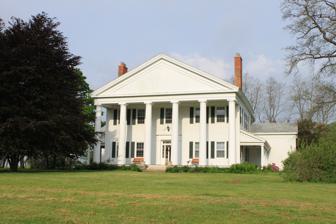
Building: Gordon Hall (Dexter, Michigan)
Country: United States of America
Year built: 1844
Historic house in Michigan, United States United States historic place Gordon Hall U.S. National Register of Historic Places Michigan State Historic Site Show map of Michigan Show map of the United States Interactive map Location 8311 Island Lake Rd., Dexter, Michigan Coordinates 42°20′25″N 83°53′55″W / 42.34028°N 83.89861°W / 42.34028; -83.89861 Area 9 acres (3.6 ha) Built 1844 ( 1844 ) Built by Sylvester Newkirk Architect Calvin T. Fillmore Architectural style Greek Revival NRHP reference No. 72000664 Significant dates Added to NRHP November 9, 1972 Designated MSHS February 19, 1958 Gordon Hall , also known as the Judge Samuel W. Dexter House , is a private house located at 8341 Island Lake Road in Dexter, Michigan . It was designated a Michigan State Historic Site in 1958 and listed on the National Register of Historic Places in 1972. The house is unique in Michigan for its balance, large scale, and massive hexastyle portico . The structure is also significant as the dwelling of Judge Samuel W. Dexter, a pioneering Michigan resident and land baron who had a substantial impact on early development of Washtenaw County and other sections of the state. The house was later owned by Dexter's granddaughter Katharine Dexter McCormick , a pioneering research scientist, suffragist, and philanthropist. In its early days, Gordon Hall hosted at least two, and possibly three United States presidents , and it was almost certainly a stop along the Underground Railroad . Samuel William Dexter Judge Samuel W. Dexter, c. 1860 Samuel W. Dexter's earlier house on Huron Street in Dexter (demolished 1937) Samuel W. Dexter was born in Boston in 1792 to Samuel Dexter , a politician who served as a Congressman, Senator, and both Secretary of War and Secretary of the Treasury under President John Adams ; and Catherine Gordon, daughter of William and Temperance Gordon of Boston. The younger Dexter attended Harvard University , where he graduated in 1812, and he received a law degree three years later. He moved to Athens, New York , in 1816 and married Amelia Augusta Prevost. The couple had two children: Samuel P., born in 1817 (who died 1849), and Augustine, born in 1820. However, both Amelia and Augustine died in 1822. In 1824, Dexter moved to Detroit with $80,000, and proceeded to purchase 926 acres of land in Michigan. On that land, Dexter founded Byron, Michigan , the county seat of Shiawassee County , and Saginaw, Michigan , the county seat of Saginaw County . He also purchased land in Webster and Scio Townships in Washtenaw County , on which he later founded the village of Dexter. On his Washtenaw County holdings, Dexter built a sawmill on Mill Creek, and a log cabin nearby. Dexter returned to Massachusetts in 1825, and there married his second wife, Susan Dunham. Dexter returned to Michigan in 1826, living in the log cabin while a frame house was built nearby on the riverbank, located on what is now Huron Street in the present-day village of Dexter. As the village grew, Dexter's house became the center of activity for the community. Dexter established a post office in the house, and it was used as a place of worship for a number of different denominations. In 1826, Dexter was appointed Chief Justice of Washtenaw County by Lewis Cass , a post he served in until 1833. In addition to his sawmill, he also built a grist mill and a boarding house. In 1829, he established the first newspaper in Washtenaw County, the Western Immigrant , published in Ann Arbor . He also ran for Congress in 1831, and served as a Regent of the University of Michigan in 1840. In 1827, a son was born to Dexter and his wife Susan; however, soon after both Susan Dexter and the infant died. In 1828, Dexter married his third wife, sixteen-year-old Millisent Bond, whose widowed mother had recently settled in Michigan after moving from Massachusetts. The couple had eight children: Mary (born 1830), W. Wirt (born 1831), Katherine (born 1833), Hannah (born 1834), Julia (born 1837), Charlotte (born 1839), Isabella (born 1841) and Marshall (born 1858 – died 1880). All of the children lived to adulthood. In 1830, Dexter platted a village on the land surrounding his house; he named it "Dexter" to honor his father. He also obtained land in other parts of Michigan; in addition to establishing Saginaw, Byron, and Dexter, he platted Ionia, Michigan , and by 1835 owned 3,500 acres (1,400 ha) of land in Washtenaw County alone. Dexter was a vocal supporter of railroads (and, indeed, is generally credited as the first person to publicly call for the construction of a transcontinental railroad, in an editorial in 1832), and in 1837 deeded a 100-foot (30 m) wide portion of his land to the state for the purpose of constructing a railroad. The railroad was built in 1841, and passed very close to Dexter's Huron Street house. This encouraged him to build a larger country mansion on 1,700 acres (690 ha) outside of Dexter, a house he called "Gordon Hall" in honor of his mother, Catherine Gordon Dexter. Gordon Hall history Millisent Dexter c. 1870 Basement plan: note trap door callout on left Dexter chose a site on a prominent hilltop to build his country estate. He hired architect Calvin T. Fillmore (brother of Millard Fillmore ) to design his new country house. Fillmore had moved to Washtenaw County in 1837, and had a successful career as an architect and builder. Dexter himself also had some hand in the design. Overseeing the building was Fillmore's assistant Sylvester Newkirk, who later went on to become a successful contractor, and also to marry Fillmore's niece Viola Johnson. Construction on Gordon Hall began in 1841, and wasn't completed until 1843. The substantial construction time was due in great part to the difficulty in obtaining lumber, much of which had to be hauled in from Flint or Detroit . However, once construction was complete, the Dexters moved from their previous house on Huron Street into the new country house (the Huron Street house was demolished in 1937). The Dexters, as prominent citizens, entertained many important visitors, including US Presidents James K. Polk and James Buchanan . Although it is not certain, it is likely that a third president, Millard Fillmore, also visited Gordon Hall – it is known that Fillmore visited his brother Calvin, and it is likely the pair would have toured the house that Calvin designed. Samuel Dexter was a staunch abolitionist , and it is nearly certain that Gordon Hall was a stop on the Underground Railroad . There is some evidence that Millisent Dexter employed a string of Black servants, all of whom were recent arrivals to the village and none of whom stayed for any length of time. In oral histories, Samuel Dexter and his sons were identified as conductors on the Underground Railroad. More telling, it has been documented that Gordon Hall once contained a secret room in the basement, accessible through a trap door on the south porch and from concealed openings in crawl spaces under the other porches. Although the trap door was removed during remodeling and the "secret" room had doors cut to it, the passages to the crawl space remain in the house. Samuel Dexter lived in Gordon Hall until he died on January 6, 1863. Millisent Dexter and some of their children continued to live in the house. Millisent made some alterations to the structure, most significantly removing one of the wings and adding a four-story tower in its place in the 1870s. Samuel Dexter's business operations were passed to Wirt Dexter, his only son. Wirt sold off much of the surrounding land, so that by 1875 the estate was down to about 70 acres. On June 27, 1899, Millisent Dexter died. Her will specified that Gordon Hall was to be sold, with the proceeds of the sale being split among her daughters. In 1900, the house was sold to Thomas Birkett, a prominent local banker and miller. Birkett lived in the house for some time, but at some point moved out, leaving it vacant. By the time of his death in 1916, the structure was in very poor condition. After Birkett's death, the property was purchased by Dr. Charles G. Crumrine, a physician from Detroit whose health was failing and who wished to retire to the country. Crumrine moved into Gordon Hall in 1919, repairing the structure and adding a new roof. He ran the property for some time as a farm, but was soon overcome by illness and died in 1924. Crumrine willed the property to his son, Charles Jr. The younger Crumrine rented out portions of the house, but then allowed it to go vacant for many years, and again fall into disrepair. In 1934, the Historic American Buildings Survey project documented the building, taking photographs and making drawings of the exterior. In 1939, Katharine Dexter McCormick purchased the property. McCormick was the daughter of Judge Samuel Dexter's son Wirt, and had been born in Gordon Hall in 1875. She had graduated from the Massachusetts Institute of Technology in 1904 with a BS in biology. She then married Stanley McCormick, the son of Cyrus McCormick . Katharine McCormick conducted research in biochemistry and schizophrenia , was instrumental in achieving the ratification of the 19th amendment allowing women to vote, and co-founded the League of Women Voters . At the time she purchased Gordon Hall, McCormick was living in California. She hired Emil Lorch, dean emeritus of the College of Architecture at the University of Michigan , to restore the house, thinking to turn it into a place that could be used by Dexter's women's clubs. Lorch spent eight years restoring and refurbishing the building, including the removal of the four-story tower built by Millisent Dexter and rebuilding the wing similar to the original. However, in 1950, before the rehabilitation was complete, McCormick gave the property to the University of Michigan, in part to help settle some of her own estate tax issues. By some reports, the gift contained the stipulation that the interior be converted to apartments for university faculty and staff. By other reports, the conversion was the university's idea and no one had informed McCormick. In any case, despite the controversial timing, contractors were swiftly employed, the interior was completely gutted, and the conversion was completed. One of the first occupants was Alexander Grant Ruthven , who moved into Gordon Hall after stepping down from the presidency of the university in 1951. The university continued to maintain the property until 2000, when it decided to sell it. In 2006, the Dexter Area Historical Society and Museum purchased the property, with the intent of making it a community resource. A small parcel of the grounds was sold in 2009, to United Methodist Retirement Community, Inc., who built a senior citizens' retirement community on the site; the sale reduced the size of the grounds to about 68 acres. As of 2011, the building was unoccupied, but was used occasionally for tours and functions. Description Front half-elevation The Judge Samuel W. Dexter House is a two-story rectangular Greek Revival post-and-beam frame structure, sitting on a stone and concrete foundation. The design is a classic "hen and chicks" configuration, with the main two-story structure, measuring 50 feet (15 m) by 38 feet (12 m), flanked by a pair of 1 + 1 ⁄ 2 -story wings, measuring 18.5 feet (5.6 m) by 18.5 feet (5.6 m), connected on the rear corners. The exterior is clad in aluminum siding installed during the 1951 renovation, although the original clapboard siding is still underneath. The front facade features a gabled temple front, with an impressive hexastyle Doric portico along the front facade that extends the full height of the building. The main door is centered in the front portico, and is surrounded by sidelights and pilasters and topped with a transom . The front is five bays wide, with symmetrical window placement. The side elevations of the house have small single-story porches, supported by three Doric columns. A fourth porch spans the rear of the house, connecting the additions, with a rear door similar in detail to the front opening onto the porch. Two more doors access the side porches. A set of three doors opens onto the deck formed by the roof of the rear porch. The windows in the house are double-hung, with six-over-six lights, many of which are original to the house. The roof is covered with asphalt shingling, and a set of low-sloped dormers project to the rear. There is approximately 2,500 square feet on each of the first and second floors, and somewhat less in the unfinished attic and basement. The original interior configuration had a grand central hall and stairwell, with four large rooms at each corner, all with fireplaces. On the first floor these were identified as a dining room, a parlor (or library), and two drawing rooms. On the second floor, these were four bed chambers; an additional sewing room spanned the area across the front of the house. Additional rooms, including a first-floor kitchen, were in the side wings. In all, the original house had 22 rooms, nine fireplaces, and 55 windows. The ceilings rise 12 feet (3.7 m) on the first floor and 10 feet (3.0 m) on the second. However, the 1951 renovation nearly eliminated the historical integrity of the interior of the structure, with all interior trim and nearly all the walls removed. The house was converted into four apartments, with two stairways for accessing the second-floor apartments and the attic space. All four apartments are nearly identical, with two bedrooms, a small bathroom, a kitchen, and a combined living room/dining area. Although the interior has lost its historic fabric, the main structure is substantially intact, and the large-scale majestic features that make the structure architecturally significant still exist. Gordon Hall has often been likened to Jefferson's Monticello , in part due to its grand execution and in part due to its situation on a hilltop and the surrounding, and still extant, sweeping view. Gallery Front facade, c. 1922 Front door, c. 1922 East (front) facade, 1934 North facade, 1934 South facade, 1934 West facade, 1934 Portico, 1934 Dining room, 1934 Drawing room, 1934 First floor plan Second floor plan Plot plan References